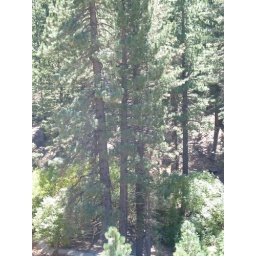
The forest in the mountains between Lake Tahoe and Carson Valley.